Petty Harbour Generating Station

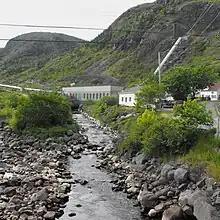
Petty Harbour Generating Station

The Petty Harbour Hydro Electric Generating Station is a hydroelectric generating station in Petty Harbour–Maddox Cove, Newfoundland and Labrador. It was constructed in 1898 and it was the first hydroelectric generating station in Newfoundland. It was built by the St. John's Street Railway Company, a company established by Robert Reid. Operation commenced on 19 April 1900.